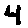
Label: 4